Everett, Washington

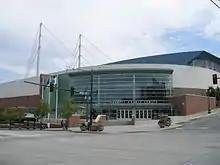
A building with a large glass wall and two cable-stayed towers, seen from across a city street

Downtown Everett continued to grow as the regional commercial center following the end of the war, with four large department stores and dozens of smaller retailers and restaurants in a six-block radius of Hewitt Avenue and Colby Avenue. The population boom triggered construction of new housing areas around the peninsula and new schools, with enrollment in the Everett School District increasing from 6,000 in 1941 to 11,600 in 1951. The school district also built Everett Memorial Stadium in 1947 to host high school sports and civic events. A new public housing complex, Baker Heights, was built in 1943 to house military personnel amid a local shortage, providing 1,275 apartments that later went to low-income families.